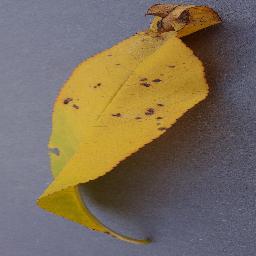
Label: Peach___Bacterial_spot